Mazda RX-8

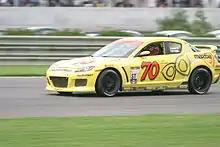
RX-8 competing in a Grand-Am Cup race in 2006

The R3 version was first introduced in 2008 in Japan. This version was very limited and had the 1.3 L RENESIS Wankel engine. The R3 model was again introduced in 2009. The 2009 R3 package added slightly improved suspension over the base model by adding Bilstein shock absorbers and a foam filled front crossmember to improve rigidity. It also came with 19-inch forged aluminum-alloy wheels and high performance tires. On the exterior, the R3 had a different, lower front bumper sporting a splitter, lower side sills, and a standard rear spoiler. There is a pair of special Recaro seats up front, along with the same 300-watt Bose audio system, along with Bluetooth and the Mazda advanced keyless entry and start system. No electric sunroof was offered in the R3 model.